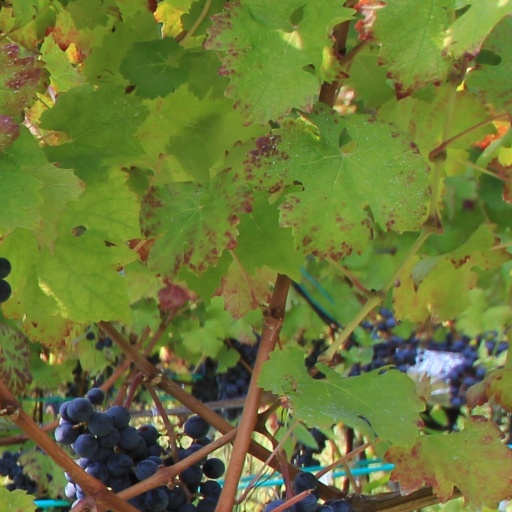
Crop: grape